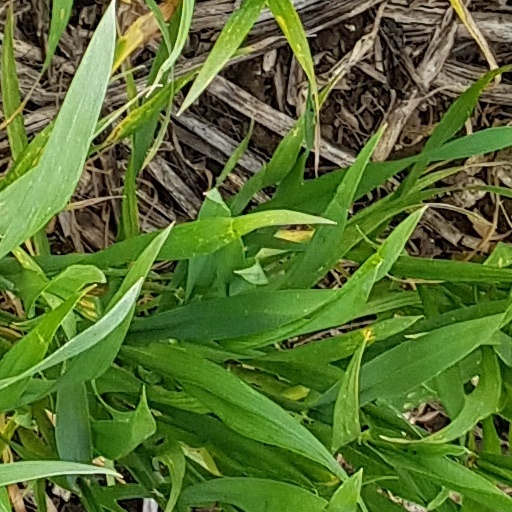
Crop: wheat